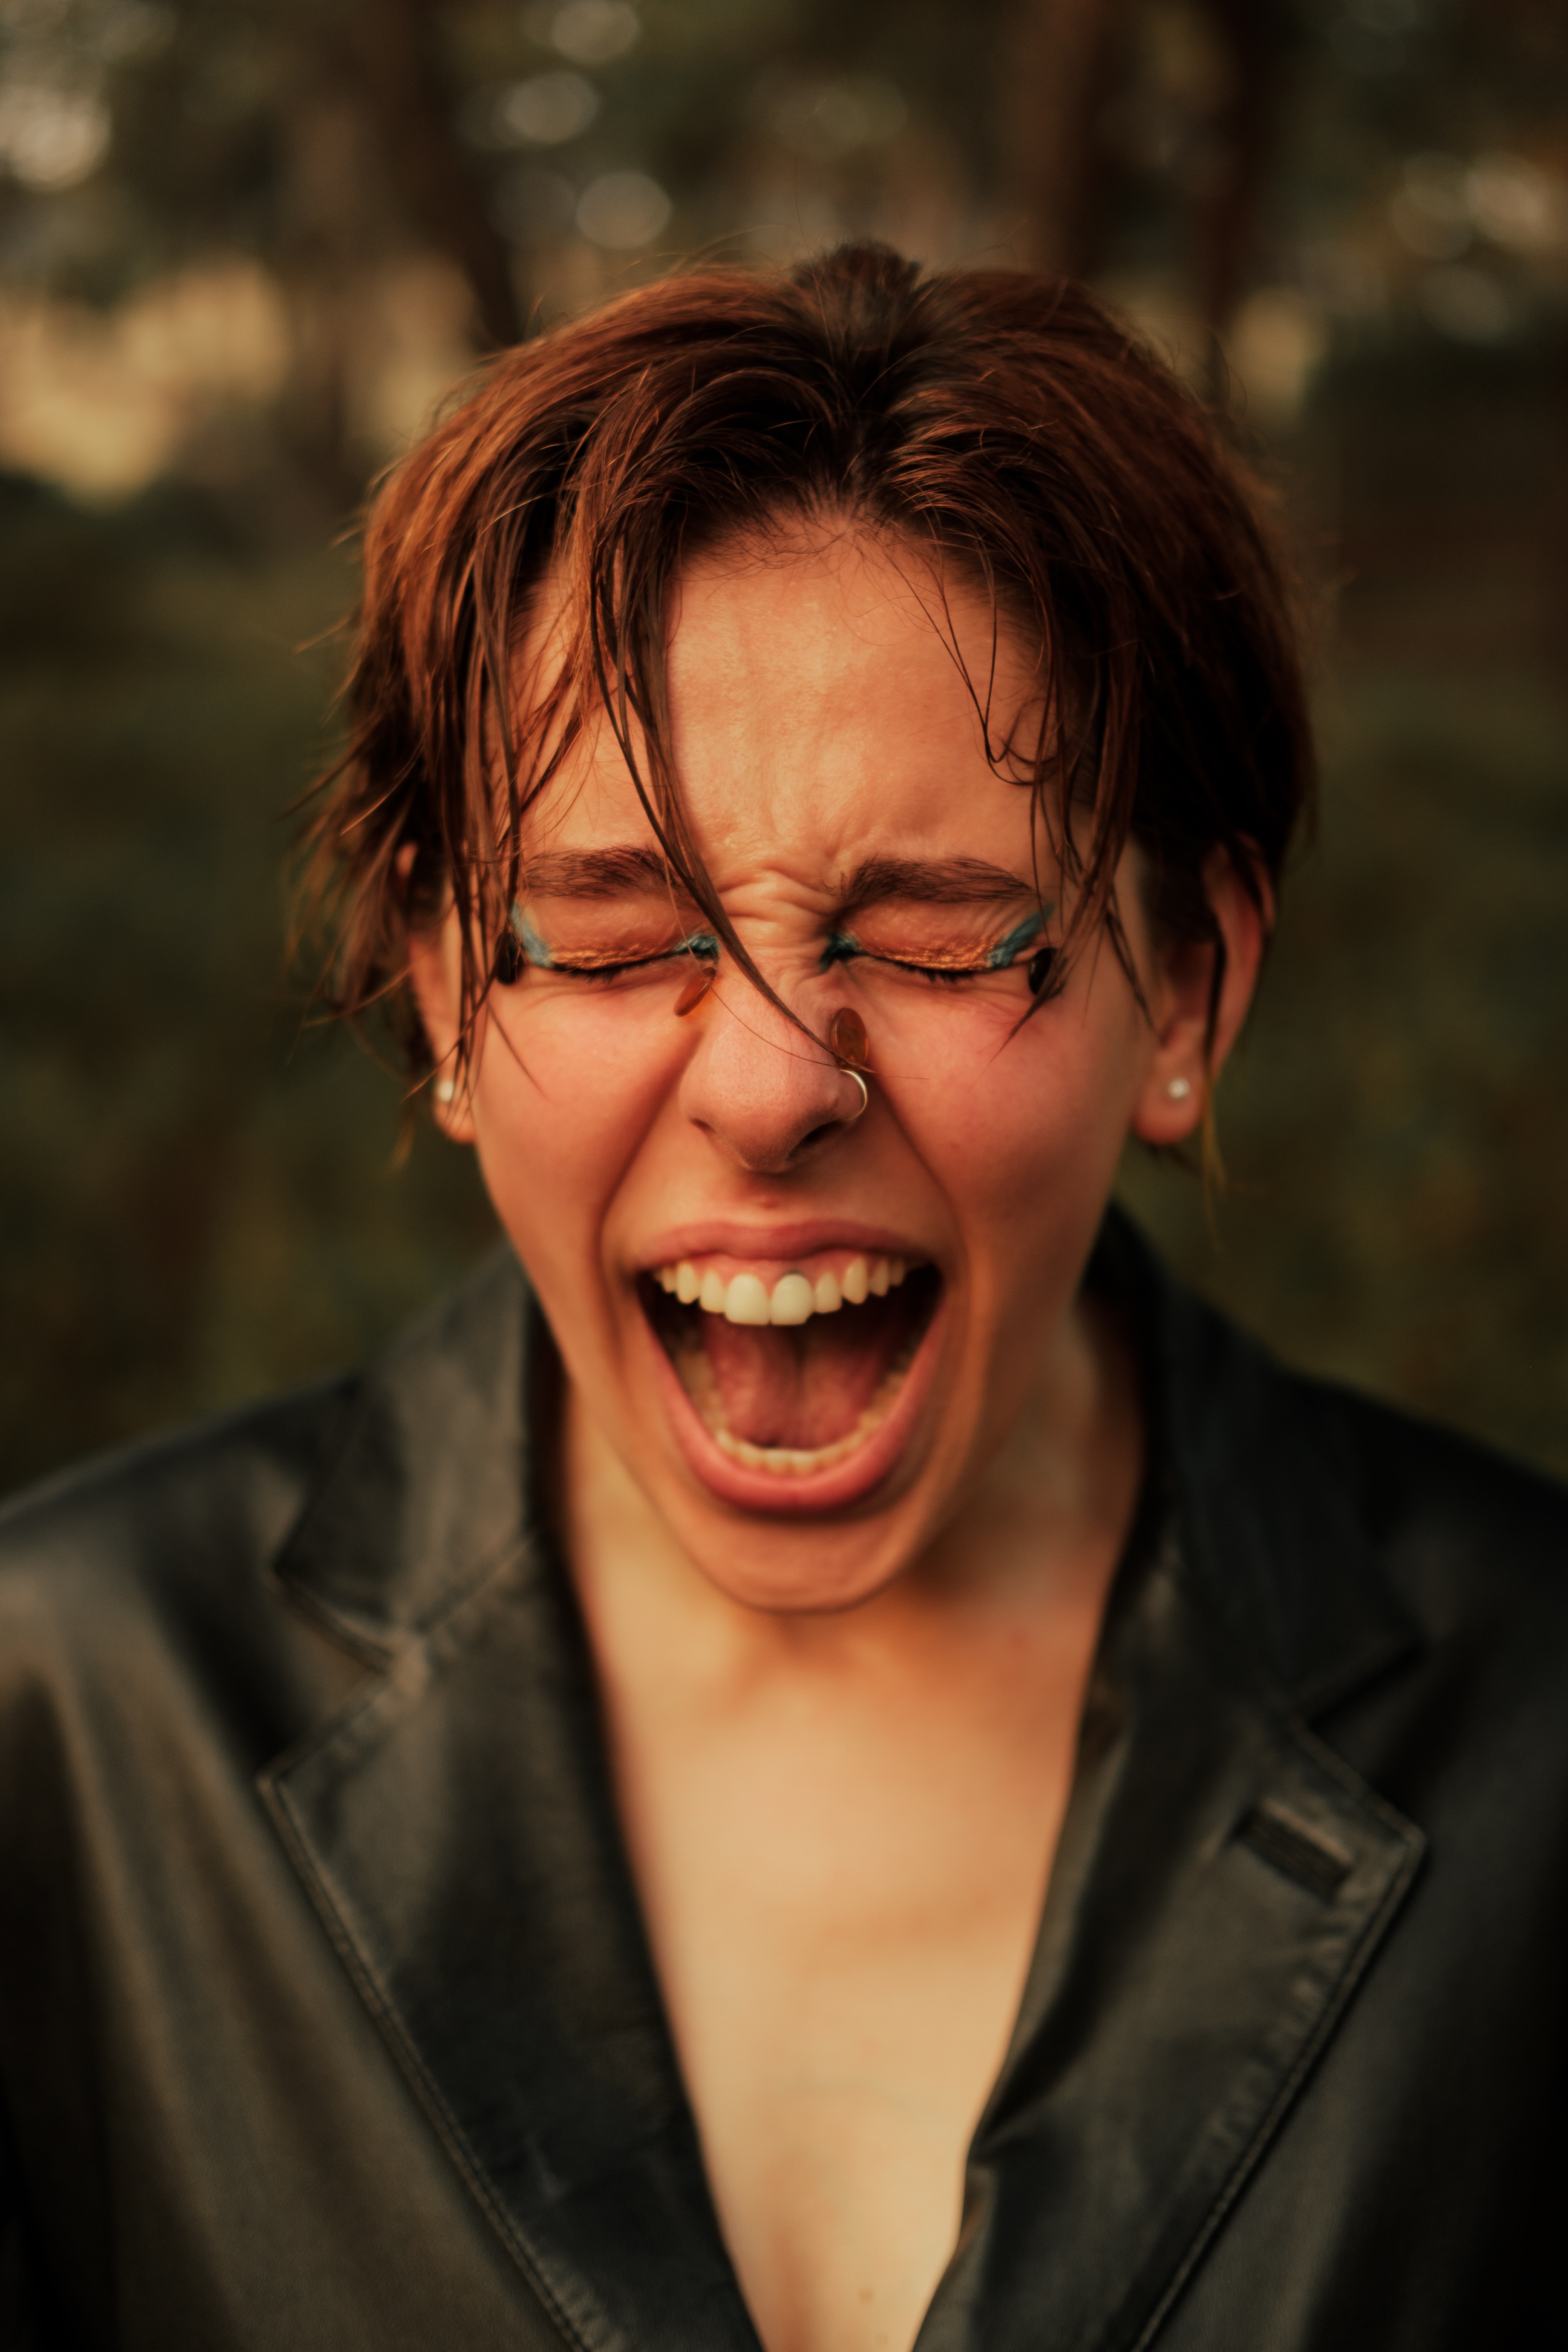
woman, forehead, nose, hair, cheek, glasses, smile, lip, eyebrow, vision care, flash photography, human body, jaw, eyelash, happy, gesture, eyewear, black hair, wrinkle, long hair, fun, brown hair, layered hair, laugh, darkness, portrait photography, portrait, feathered hair, bangs, flesh